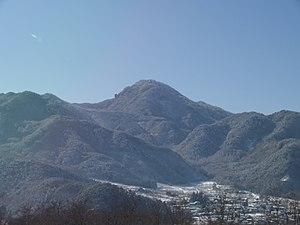
Ubasute est une pratique mythique du géronticide au Japon, consistant à porter un infirme ou un parent âgé sur une montagne, ou un autre endroit éloigné et désolé, pour le laisser mourir. D'après l'Encyclopédie illustrée du Japon Kodansha, ubasute « est l'objet d'une légende, mais [...] ne semble jamais avoir été une coutume répandue ».